Mirza Mohammad-Ali Khan Shirazi

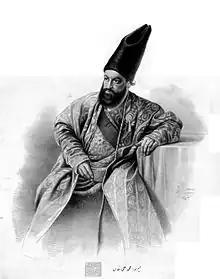
Drawing of Mirza Mohammad-Ali Khan Shirazi in 1847

Mirza Mohammad-Ali Khan Shirazi (– 9 February 1852) was an Iranian diplomat who served as the minister of foreign affairs from July 1851 to 9 February 1852. He also served as the ambassador to France in 1847, confirmed the Second Treaty of Erzurum with the Ottoman Empire in 1848, and from 29 December 1851 served as the head of the Dar ul-Funun, whose establishment marked the start of modern education in Iran.